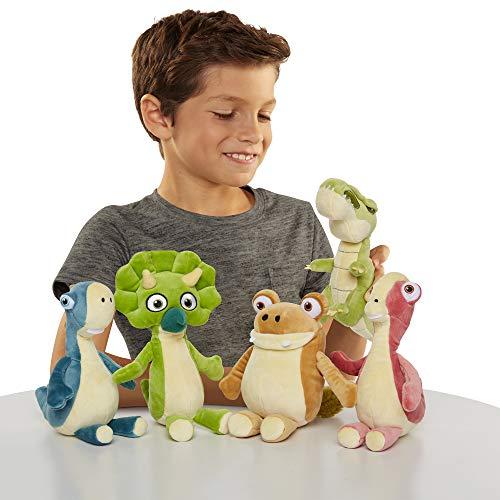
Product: Gigantosaurus Rocky Plush Dinosaur Mini Figure, Super Soft & Cuddly Plush, Stands 7" Tall, Perfect for Playtime & Naptime! for Kids Ages 12 Months & Up
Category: Toys & Games | Stuffed Animals & Plush Toys | Plush Figures
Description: Five Gigantosaurus mini plush characters to collect: Gigantosaurus, Mazu, Bill, Rocky, and Tiny each sold separately.
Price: $7.99
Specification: ProductDimensions:2.8x0.1x2.2inches|ItemWeight:1.76ounces|ShippingWeight:1.76ounces(Viewshippingratesandpolicies)|ASIN:B07P4RCH2T|Itemmodelnumber:99764-PLY|Manufacturerrecommendedage:12months-4years